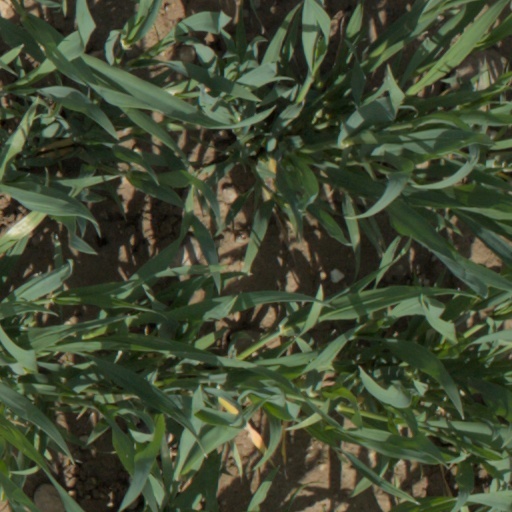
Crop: wheat